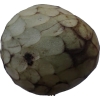
Label: cherimoya